Jean Ébrard, Seigneur de Saint-Sulpice

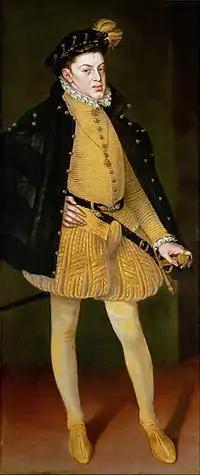
Don Carlos, son of Philip II

By the end of the first war of religion, Chantonnay had adopted a more discreet posture. Meanwhile, Saint-Sulpice took on a more bold attitude in Spain. The duke of Alba protested the concessions made to the Protestants in the peace, but was informed by Saint-Sulpice that Catherine had restored Catholic worship in the kingdom. He was unable to convince Alba, but appealed to Philip. There was some Spanish displeasure at the Edict of Amboise, but Philip was overall pleased to be extricated from a complicated diplomatic situation. He thus made no open declaration of his disapproval. Saint-Sulpice reported to Catherine that Philip had stated to him that he neither approved nor disapproved of the edict, as it was already a reality, thus there was no point dwelling on it any longer.